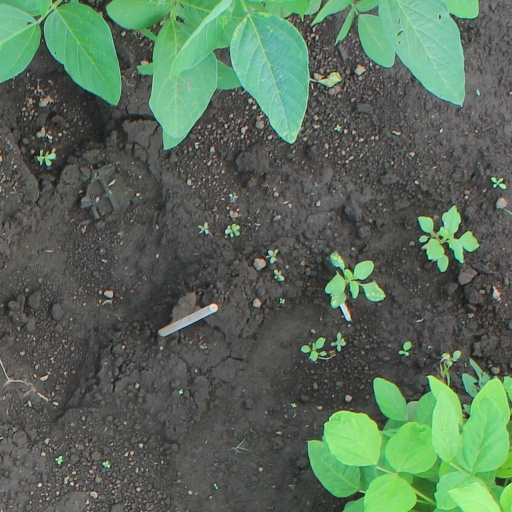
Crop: soybean